Grantly Dick-Read

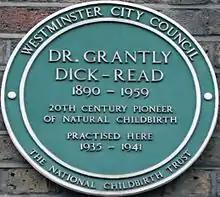
Memorial plaque, 25 Harley Street, London

Grantly Dick-Read (26 January 1890 – 11 June 1959) was a British obstetrician and a leading advocate of natural childbirth.